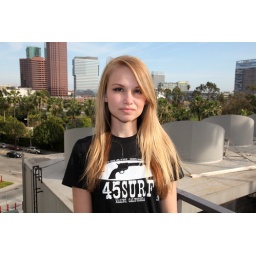
Photoshoot of a pretty girl with brown eyes in a t-shirt and jeans in downtown LA.